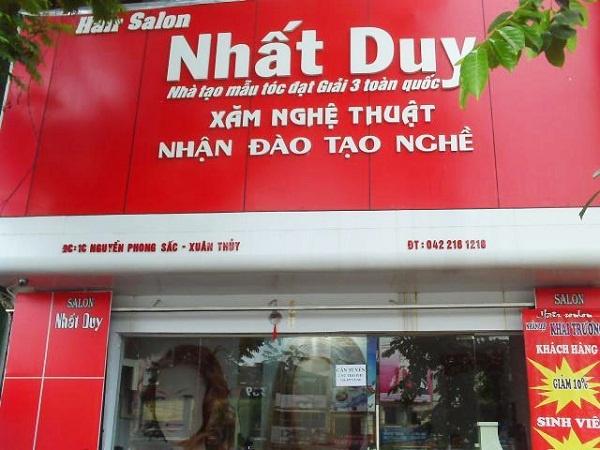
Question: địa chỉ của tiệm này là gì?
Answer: địa chỉ của tiệm này là 1c nguyễn phong sắc - xuân thủy